Suffolk Show

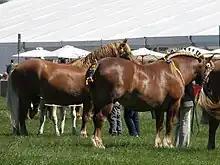
Suffolk Punch horses at Suffolk Show 2010

The Suffolk Show is an annual show that takes place at Trinity Park, on the eastern edge of Ipswich in the Purdis Farm area of the English county of Suffolk. It is organised by the Suffolk Agricultural Association, which was established in 1831 (registered charity no.